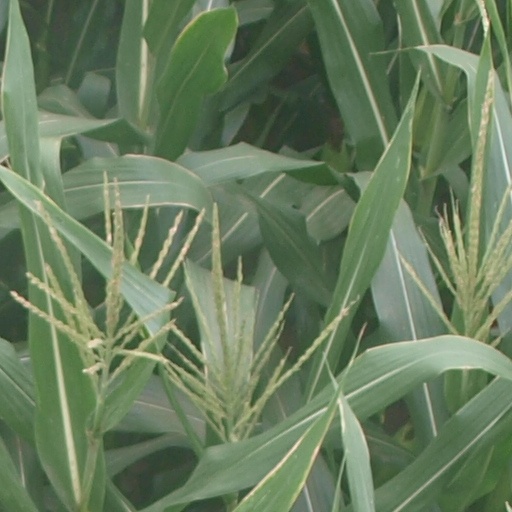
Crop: maize; corn